Dioner Navarro

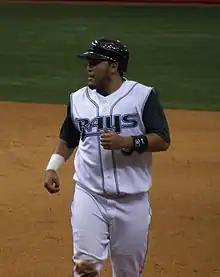
Navarro with the Tampa Bay Devil Rays in 2007

On June 26, 2006, Navarro was traded along with pitcher Jae Seo and outfielder Justin Ruggiano to the Tampa Bay Devil Rays in exchange for catcher Toby Hall and pitcher Mark Hendrickson. Navarro made his debut as a Ray on June 28, 2006, against the Florida Marlins going hitless with two walks. In 2007, he batted only .227 and tied for the lead of all Major League catchers in errors, with 14.